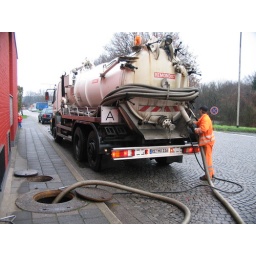
Vacuum truck in Germany (at highway restaurant)Photo taken: Jan 2007